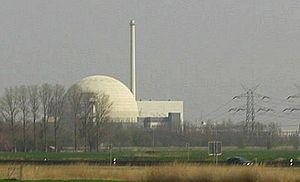
La centrale nucléaire d'Unterweser est une ancienne centrale qui se trouve entre les deux villes de Nordenham et de Rodenkirchen, dans l'arrondissement de la Weser du Land de Basse-Saxe.